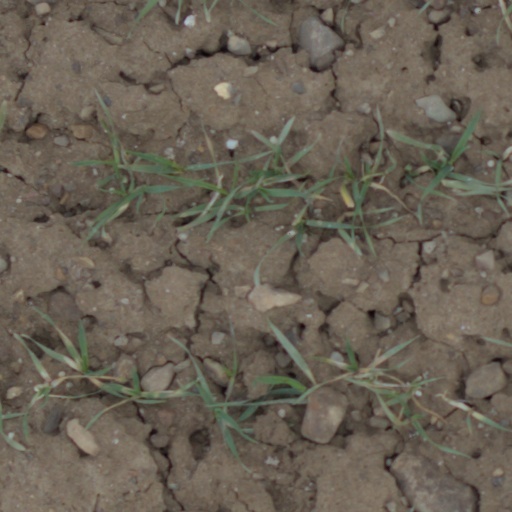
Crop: wheat